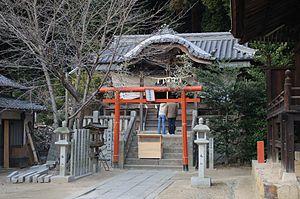
Kumano-jinja désigne au Japon un sanctuaire shinto consacré aux trois montagnes sacrées de Kumano : Hongū, Shingū et Nachi.